Colleen Taylor Sen

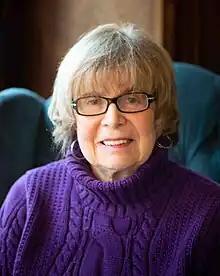

Colleen Taylor Sen is a Canadian–American translator and author specializing in Indian cuisine. She has written or co-edited eight books and many articles and has also contributed entries to encyclopedias. Sen has given lectures at DePaul University, Indiana University, the Smithsonian Institution, The Oxford Food Symposia, K.R. Cama Oriental Institute (Mumbai), The National Council for Hotel Management and Catering Technology (New Delhi), The Indian International Centre (New Delhi), The Institute of Hotel Management (New Delhi), and other institutions.